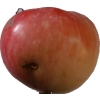
Label: Apple 10